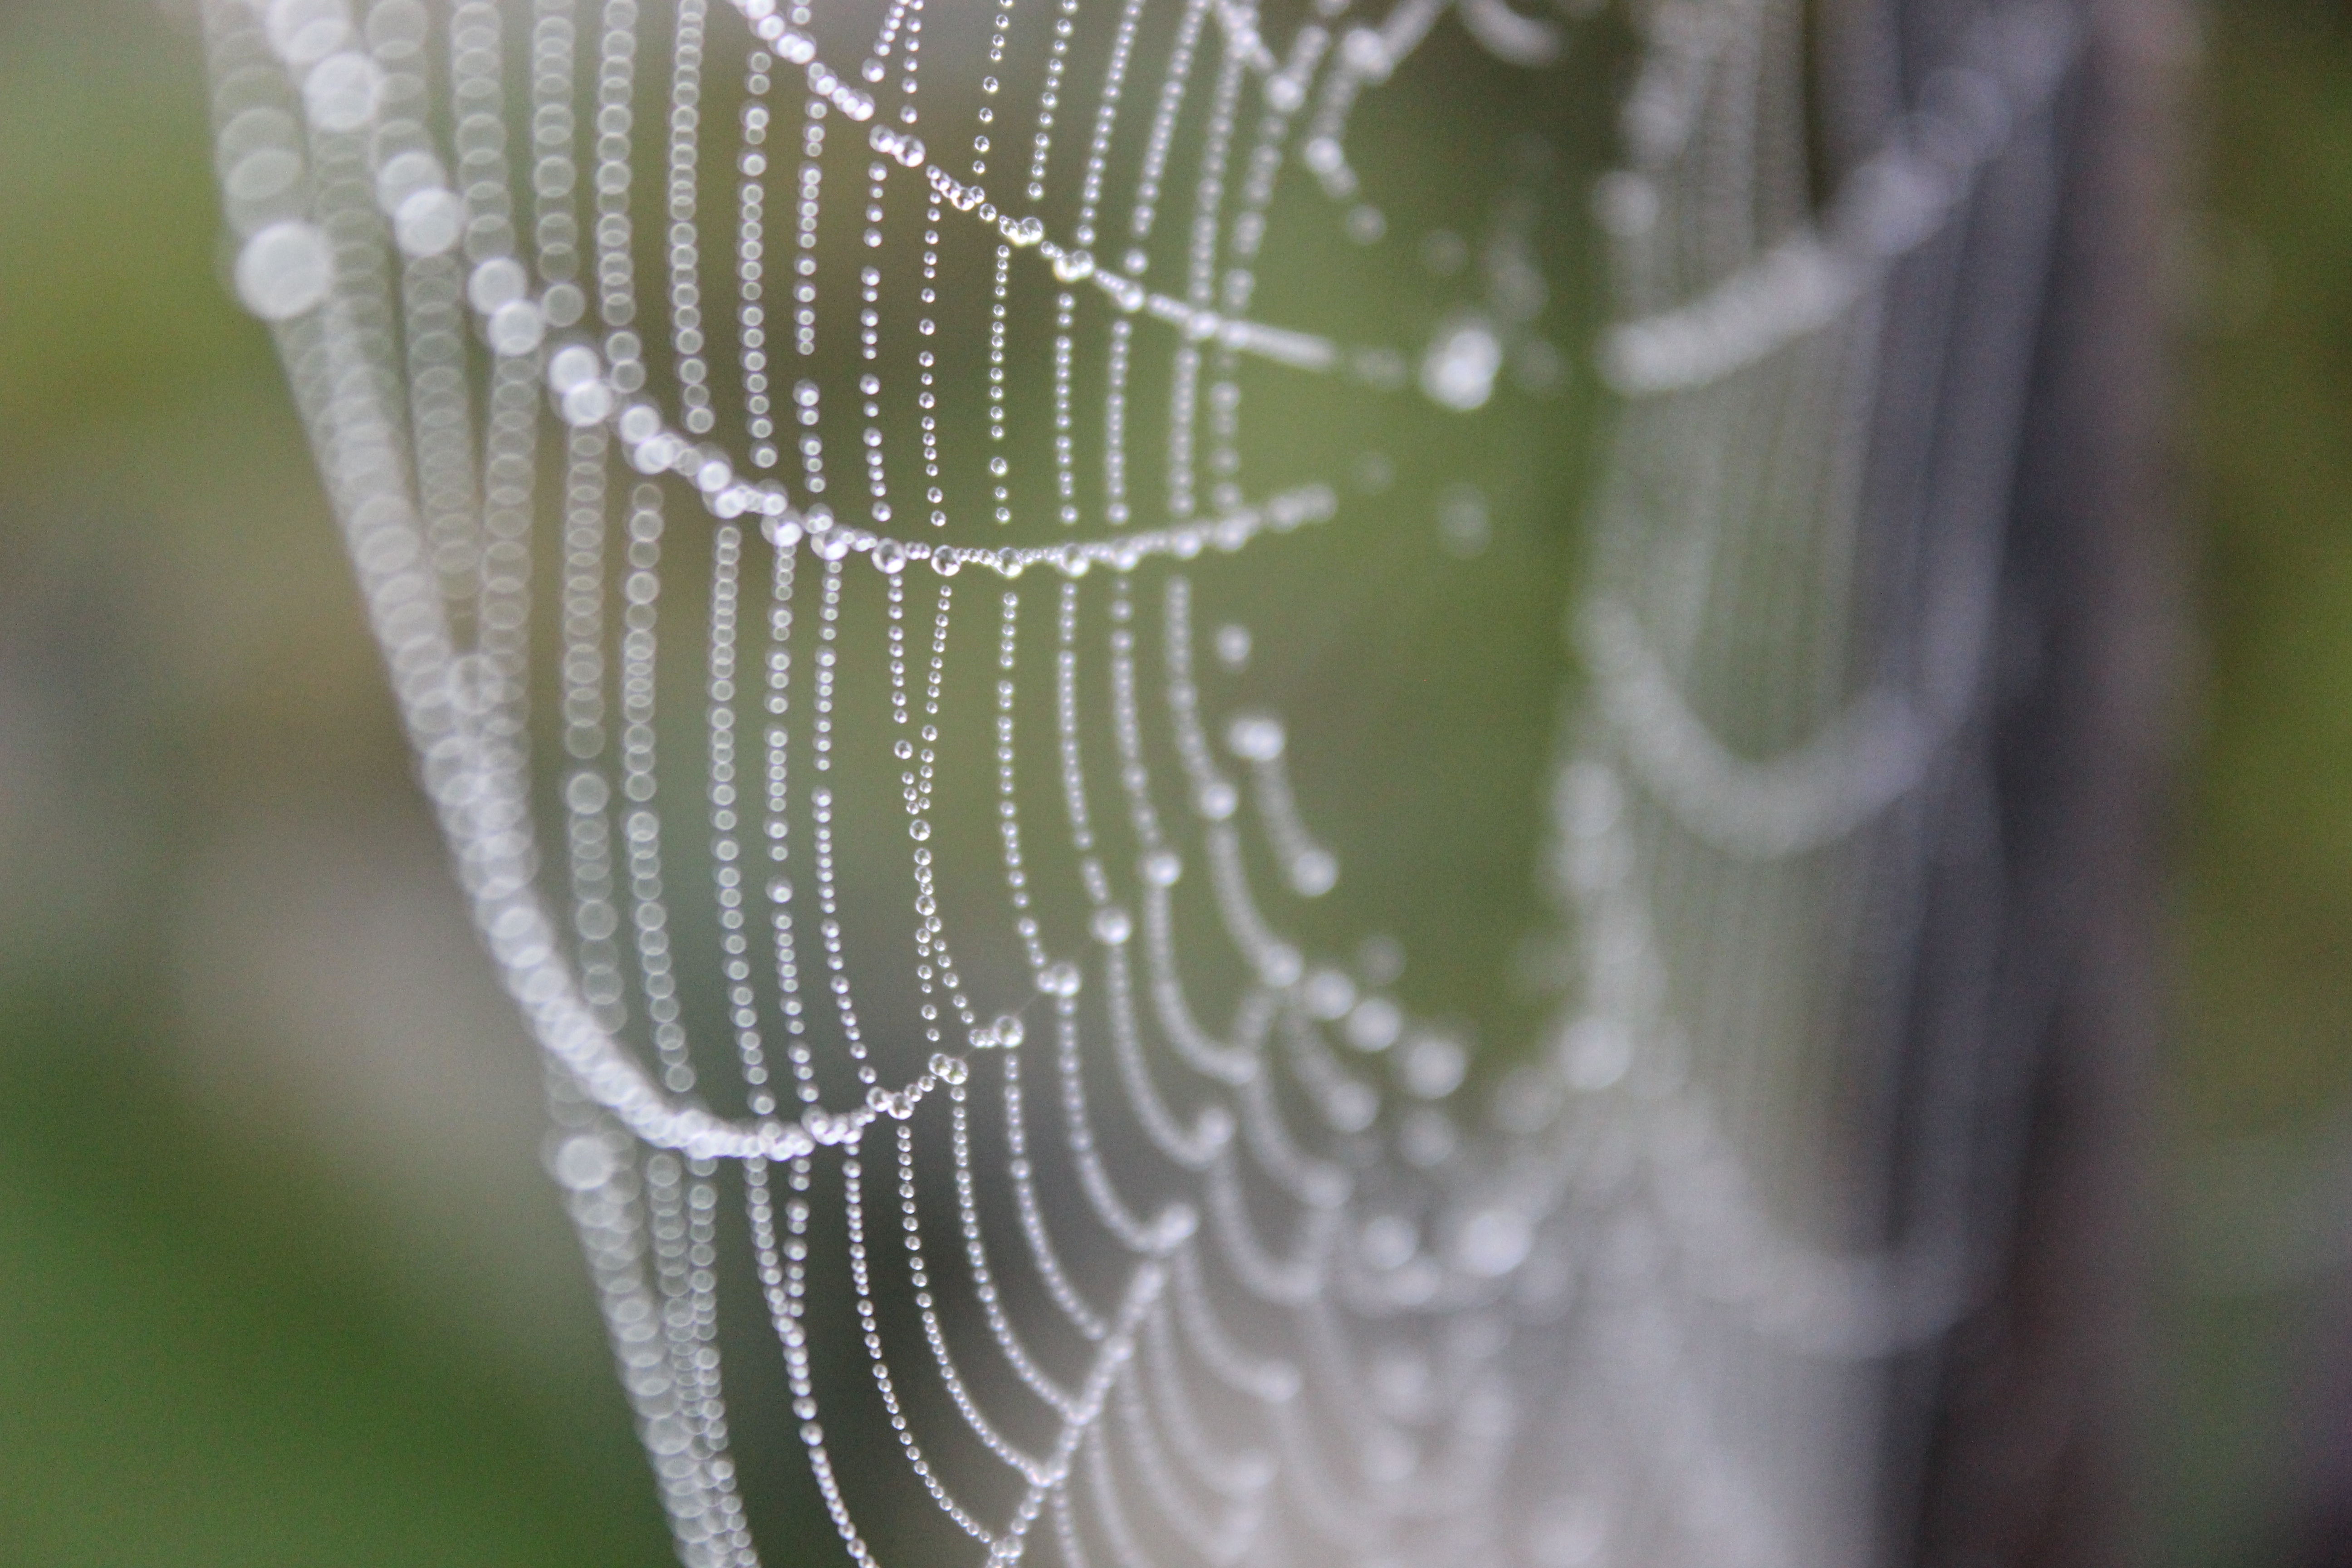
landscape, water, nature, dew, wing, leaf, raindrop, wet, web, green, fauna, material, dew drop, invertebrate, spider web, close up, spider, dewdrop, net, raindrops, arachnid, drops, detailed, moisture, gossamer, woven, macro photography, plant stem